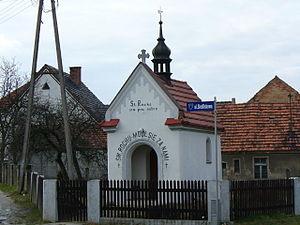
Polska Nowa Wieś est une localité polonaise de la gmina de Komprachcice dans la voïvodie et le powiat d'Opole.